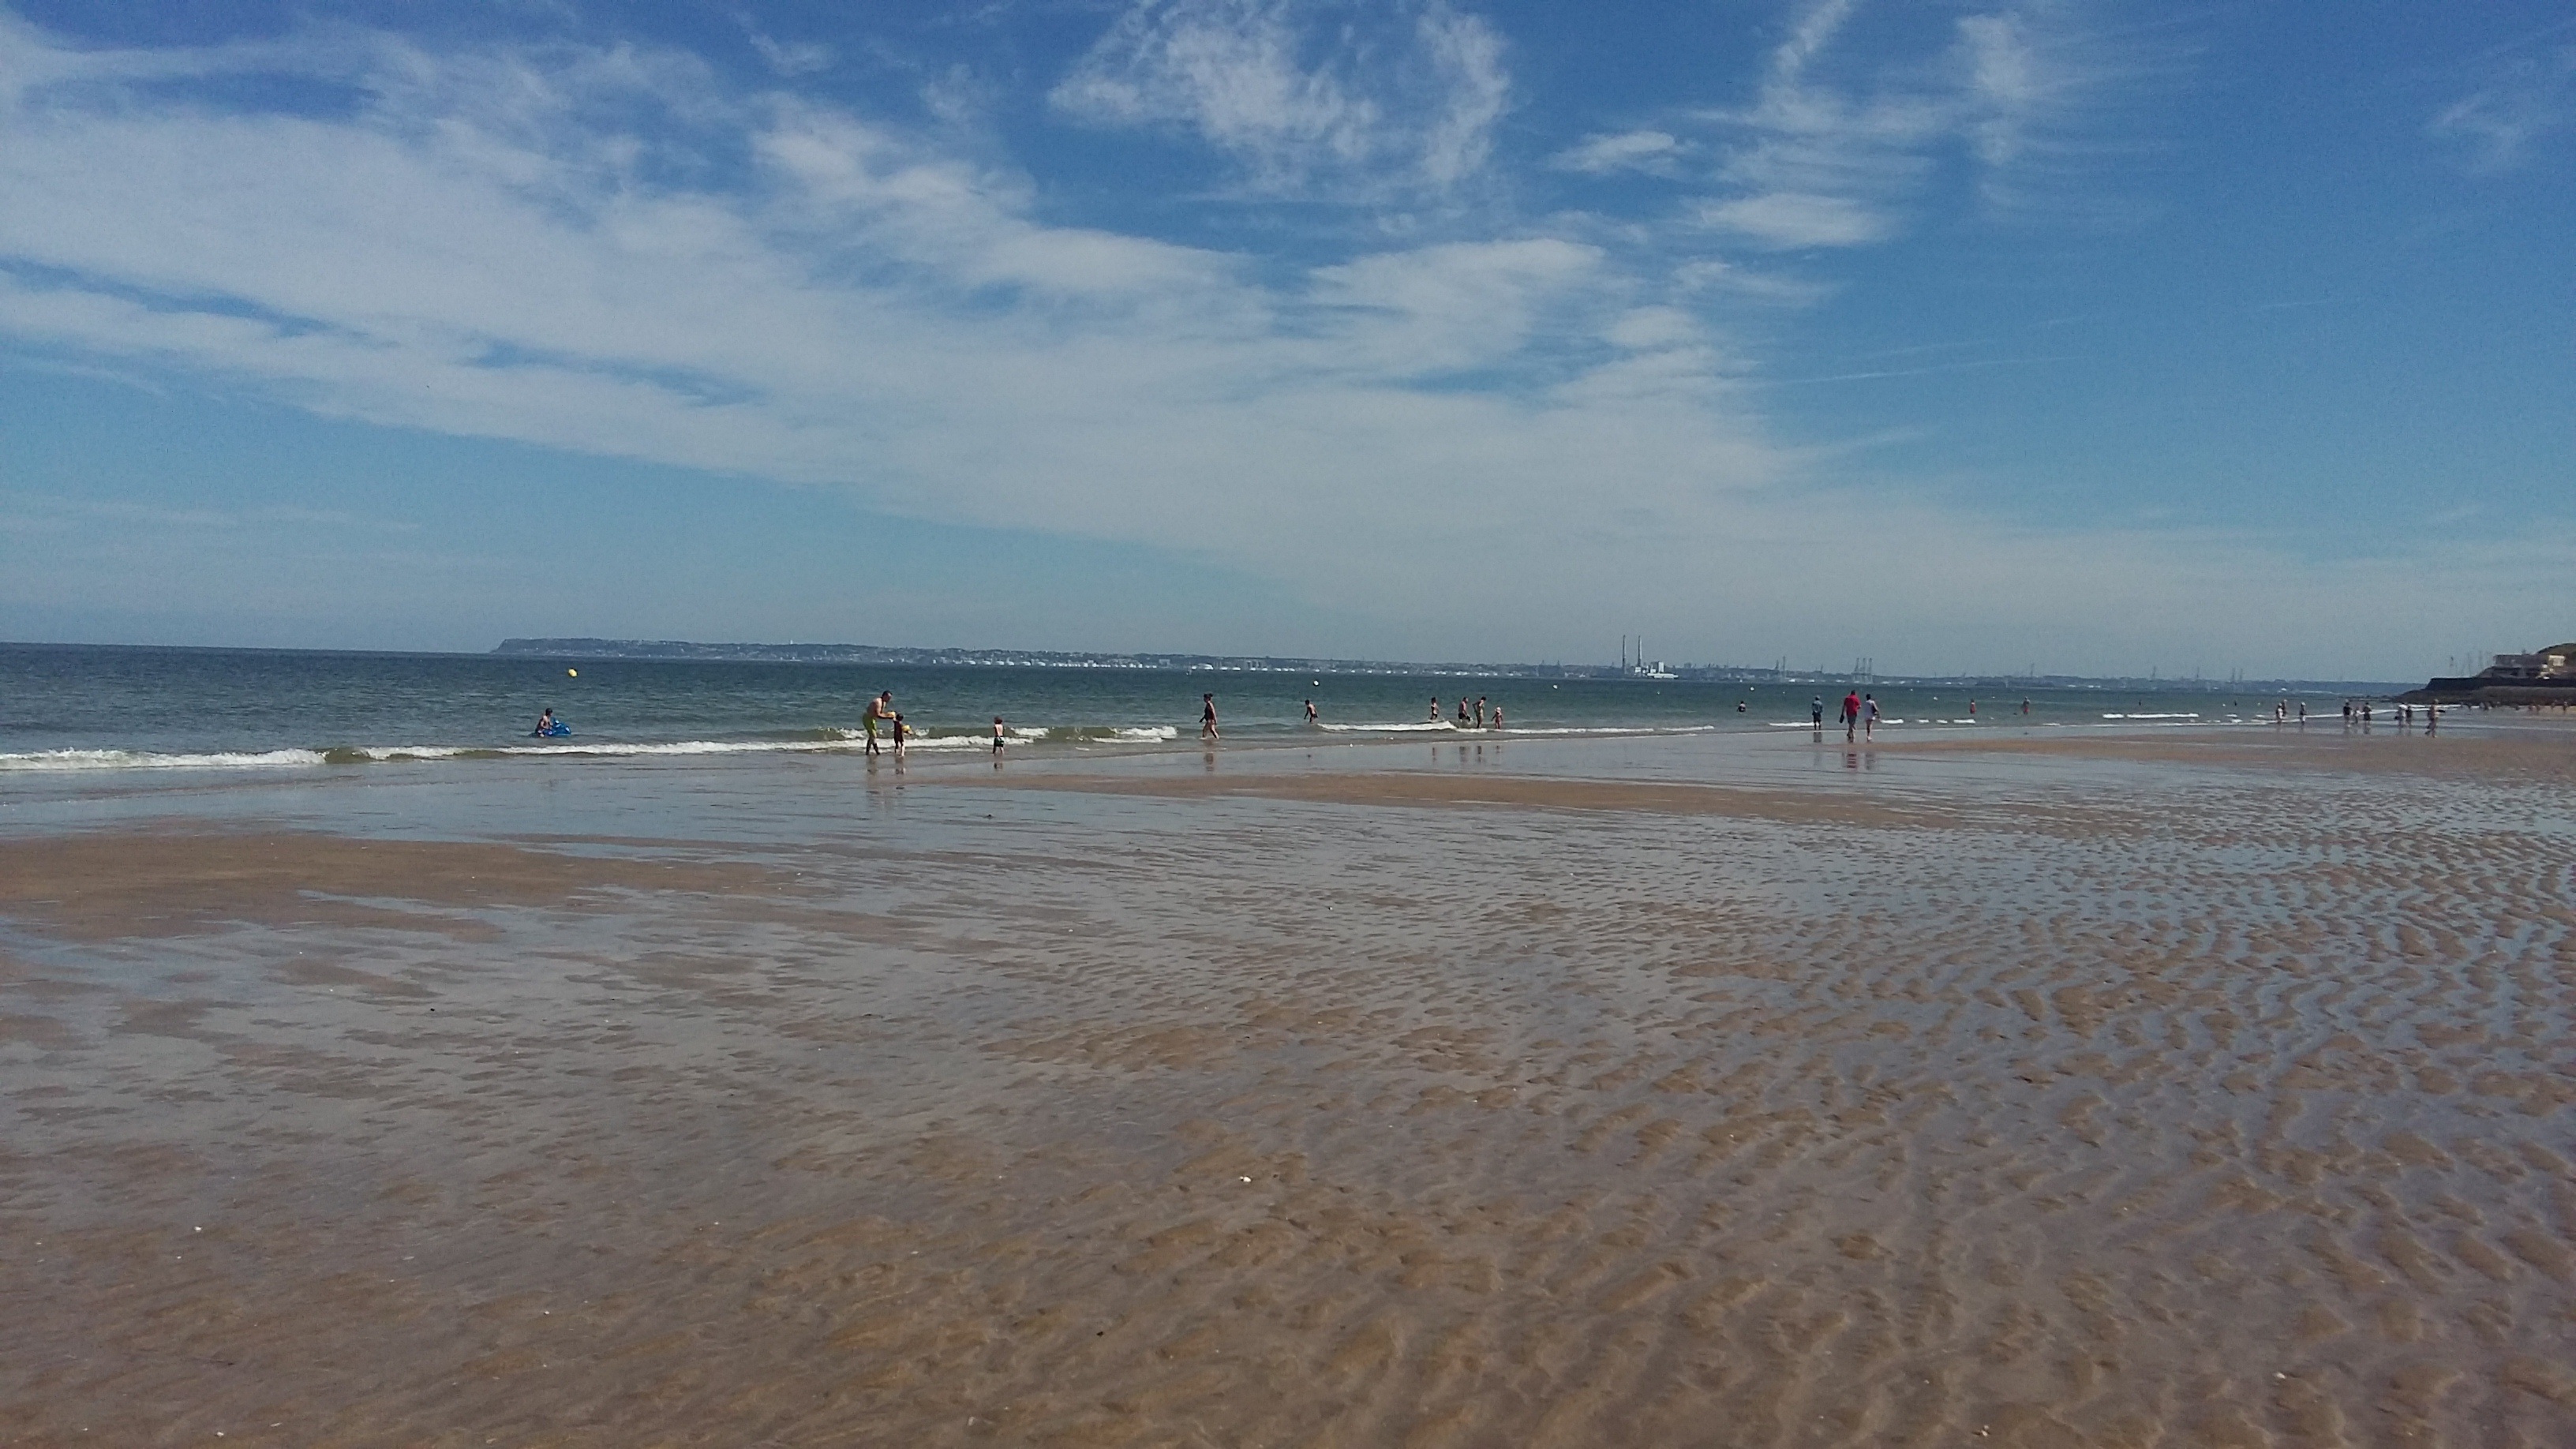
beach, sea, coast, water, sand, ocean, horizon, shore, wave, summer, vacation, france, bay, body of water, holidays, tourists, normandy, estuary, mudflat, trouville sur mer, wind wave